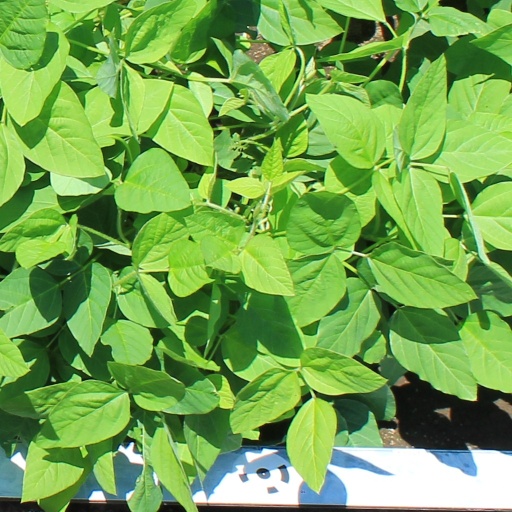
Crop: soybean